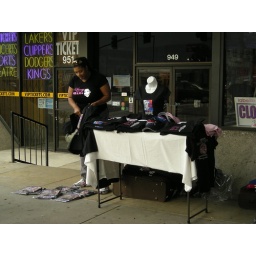
When in doubt, set up a table on the sidewalk and sell t-shirts.